A Sermon, a Narrative and a Prayer

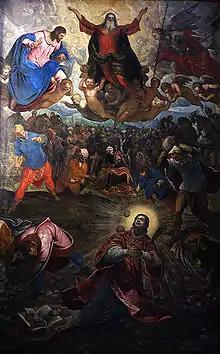
Stoning of St Stephen by Jacopo & Domenico Tintoretto, altarpiece of San Giorgio Maggiore, Venice

According to a note sent by the composer to Paul Sacher on 7 August 1961, Stravinsky regarded this cantata as a New-Testament counterpart to "Threni", composed three years earlier to an Old-Testament text, the Lamentations of Jeremiah. For his text, Stravinsky chose passages from the Pauline epistles and the Acts of the Apostles, as well as a prayer by the Elizabethan poet Thomas Dekker, written in a style of English contemporary with that of the translations from the King James Version used for the Biblical passages. The full titles of the cantata’s three movements are: